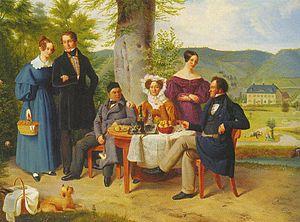
Heinrich Franz Gaudenz von Rustige, né le 12 avril 1810 à Werl et mort le 15 janvier 1900 à Stuttgart, est un peintre allemand qui fut directeur de la Staatsgalerie de Stuttgart.